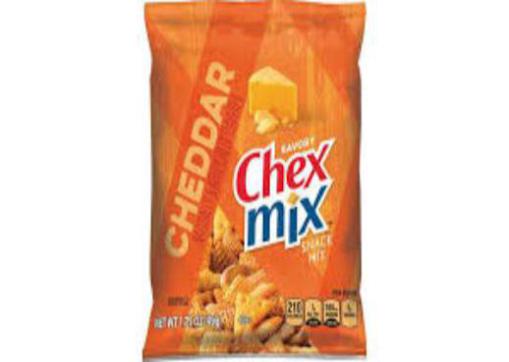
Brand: chex mix
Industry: Food